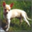
Label: dog